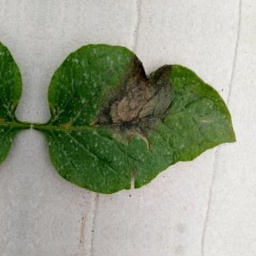
Etiqueta: Late Blight